Roncesvalles, Toronto

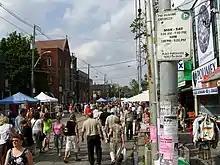
large group of people walking along street

While still recognized as a centre of the Polish community, the ethnic makeup of the area around Roncesvalles Avenue varies widely, as is the case throughout Toronto. According to the 2006 census figures, in Ward 14, which includes Roncesvalles, there were 2,775 residents who identified Polish as their mother tongue, or 5.5% of the population. This is the second-largest group after English. According to the 2011 census, the overall number of residents of Toronto who identify Polish as their mother tongue is 27,880.